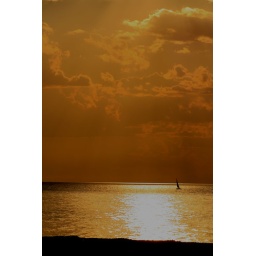
Sail boat on Lake Michigan in a golden sunset. Taken at Indiana Dunes State Park.